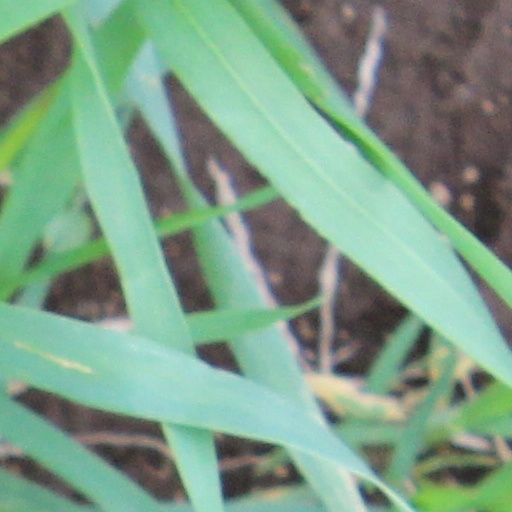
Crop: wheat